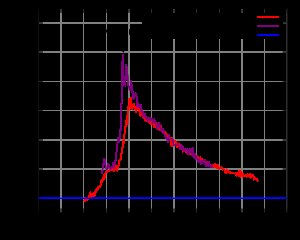
Kulstof 14-datering / Teoretisk grundlag
Udviklingen i forholdet mellem 14C og 12C i anden halvdel af 1900-tallet. Udviklingen er et resultat af prøvesprængninger af atomvåben foretaget i Jordens atmosfære. Ved atomsprængningerne produceres bl.a. en større mængde 14C-isotoper. Prøvesprængningerne fandt sted i perioden 1950 til 1963, hvor atmosfæriske prøvesprængninger blev forbudt ved PTBT-traktaten.[2][3][4][5]
Kulstof 14-datering er en radiometrisk metode til datering ved hjælp af kulstoffet i organisk materiale ud fra oplysninger om den procentvise fordeling af kulstof-14-isotopen i forhold til andre kulstof-isotoper i materialet. Det gør det muligt at datere gamle rester og fossiler, der indeholder organisk stof, normalt trækul og knogler. Metoden blev udviklet i slutningen af 1940'erne af professoren Willard Frank Libby. Libby fik Nobelprisen i 1960 for denne påvisning. Metoden førte til en revolution inden for arkæologi. Teknologien er kun pålidelig for materialer, der har levet for mindre end ca. 60.000 år siden.